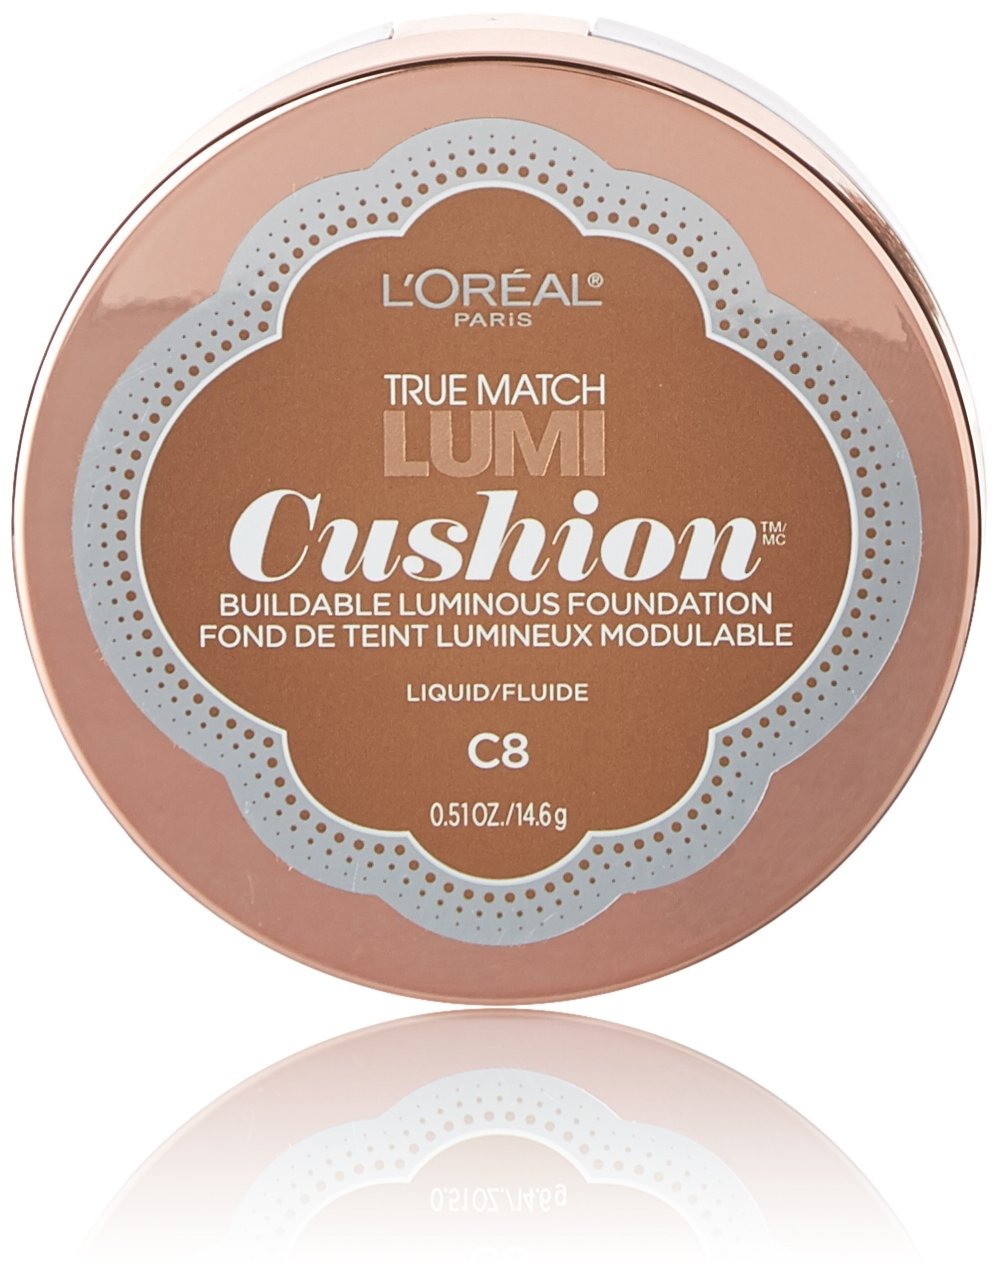
Item Name: L'Oréal Paris True Match Lumi Cushion Foundation, C8 Cocoa, 0.51 oz.
Bullet Point 1: Liquid Foundation captured in a cushion
Bullet Point 2: A fresh luminous finish
Bullet Point 3: Tap on Buildable Coverage
Bullet Point 4: Convenient on-the-go cushion compact
Value: 0.51
Unit: Fl Oz

Price: 5.6